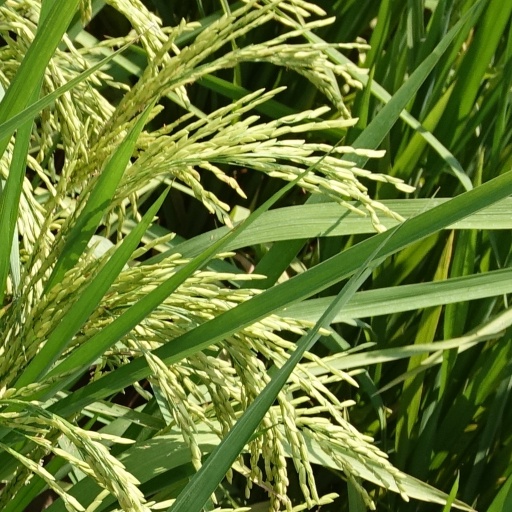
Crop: rice